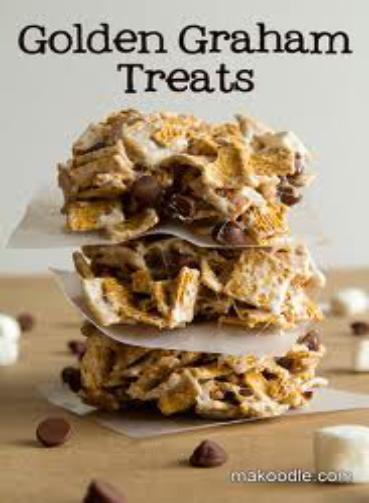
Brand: Golden Grahams
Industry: Food